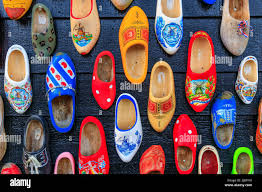
Label: Clog